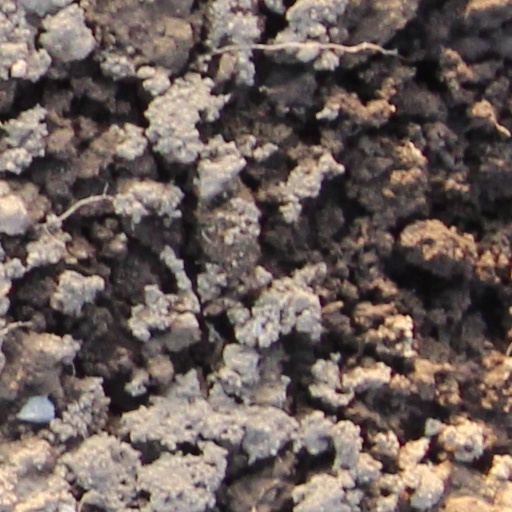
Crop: wheat